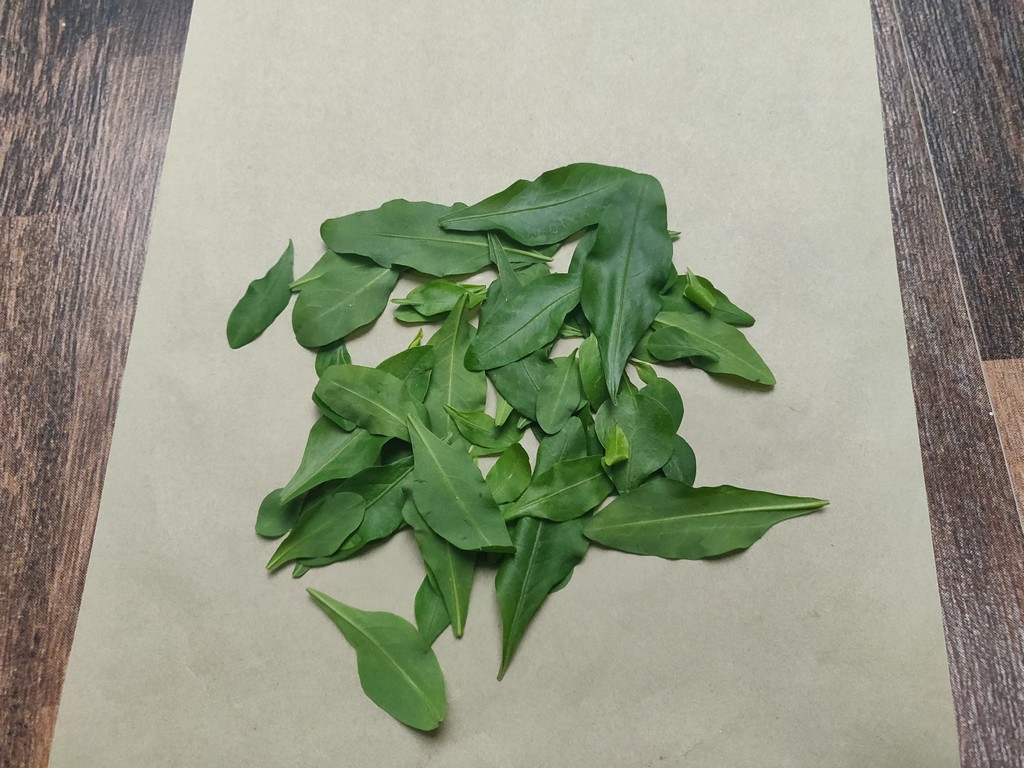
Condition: Healthy
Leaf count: multiple
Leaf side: unknown